Which point is corresponding to the reference point?
Reference image:
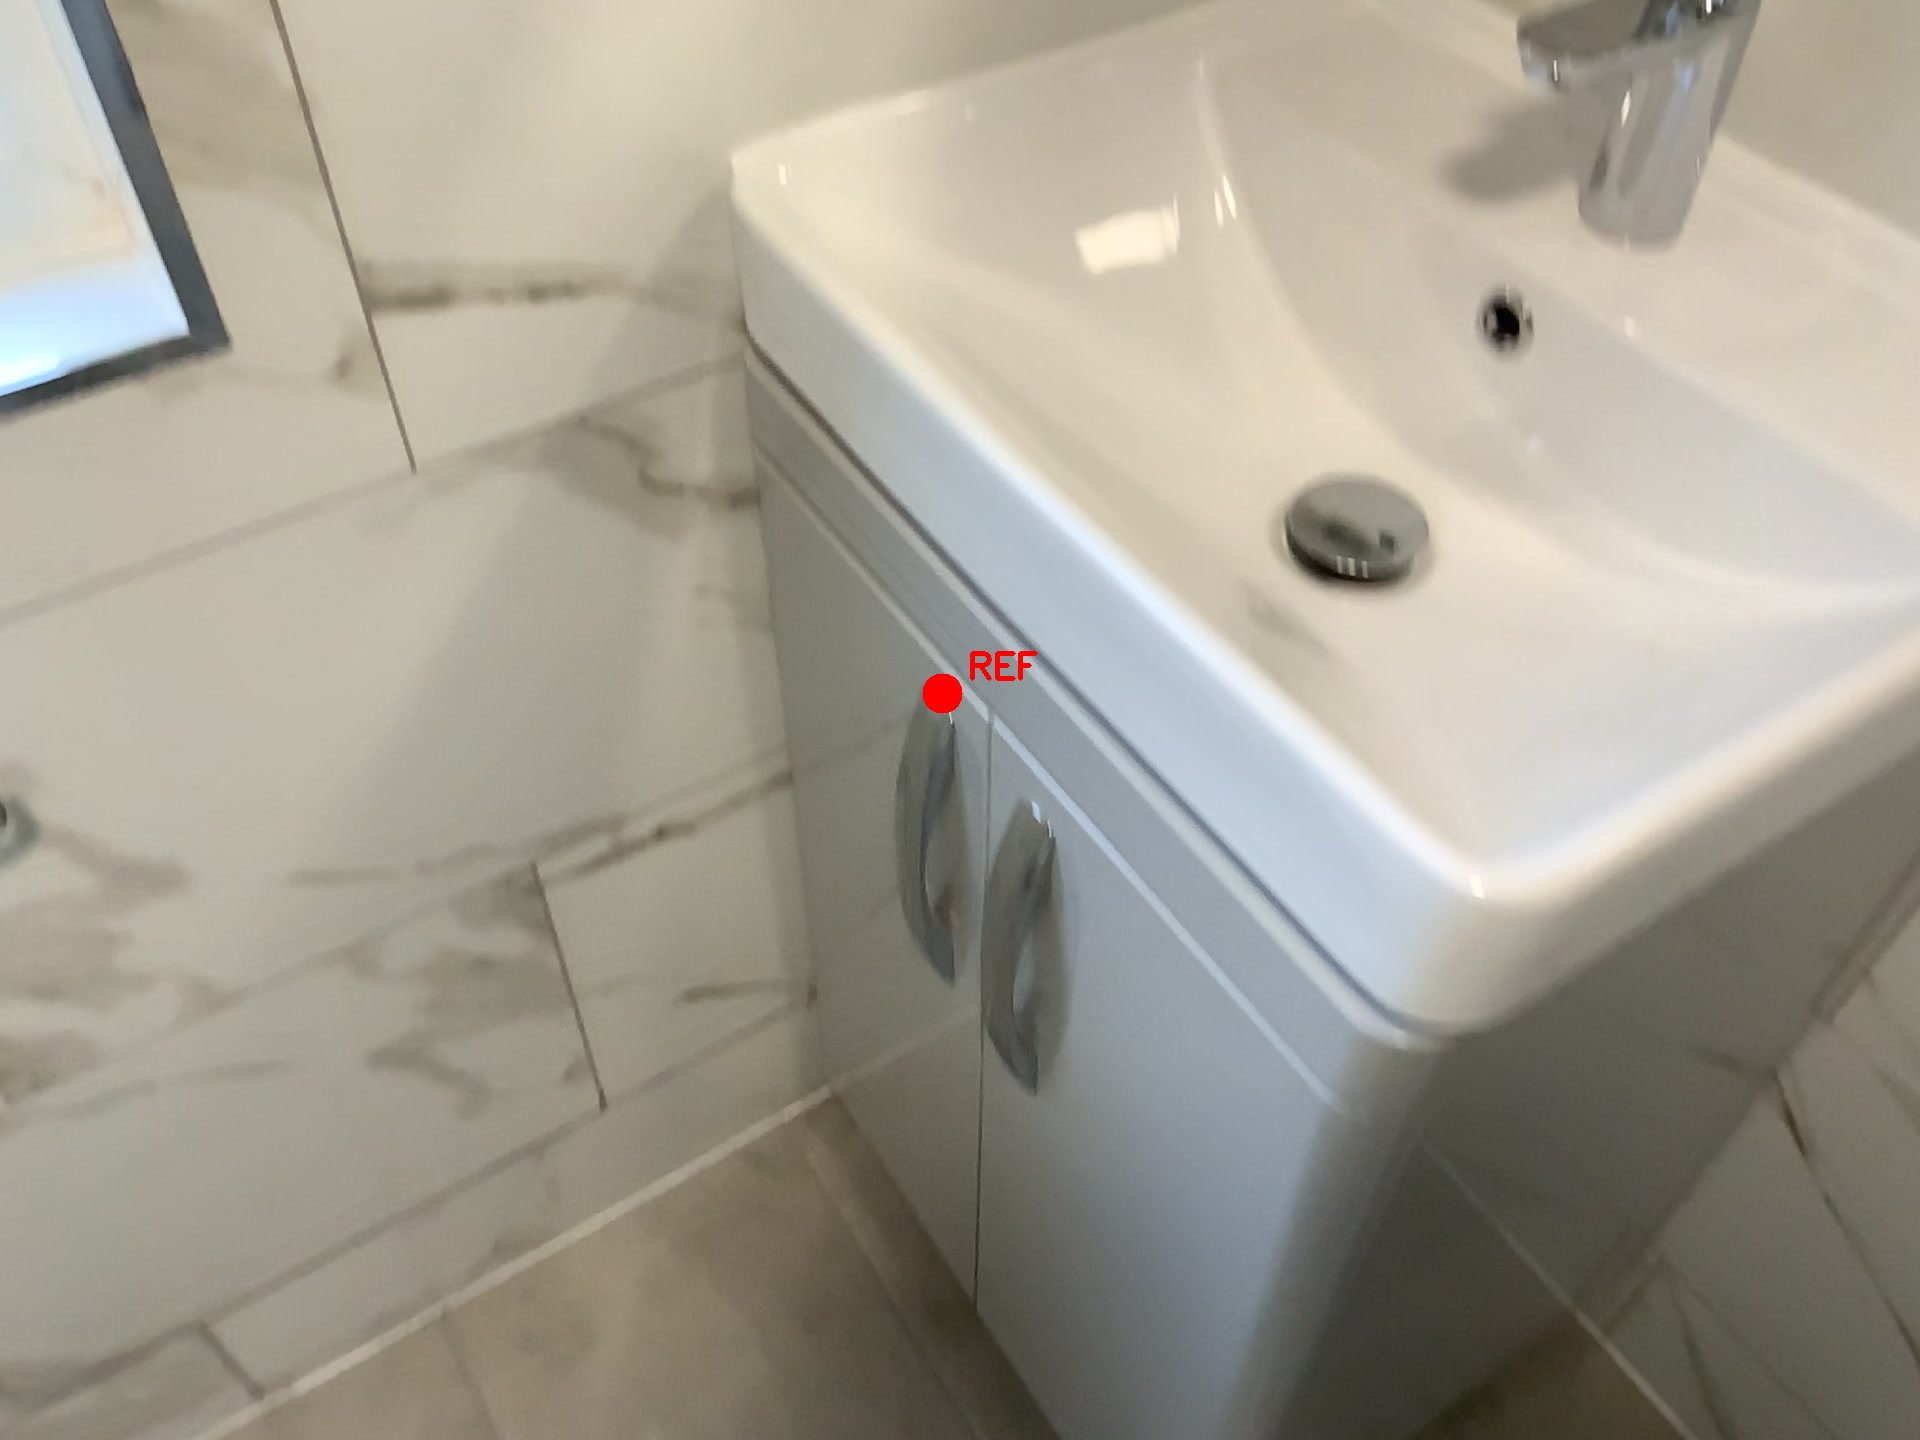
Option image:
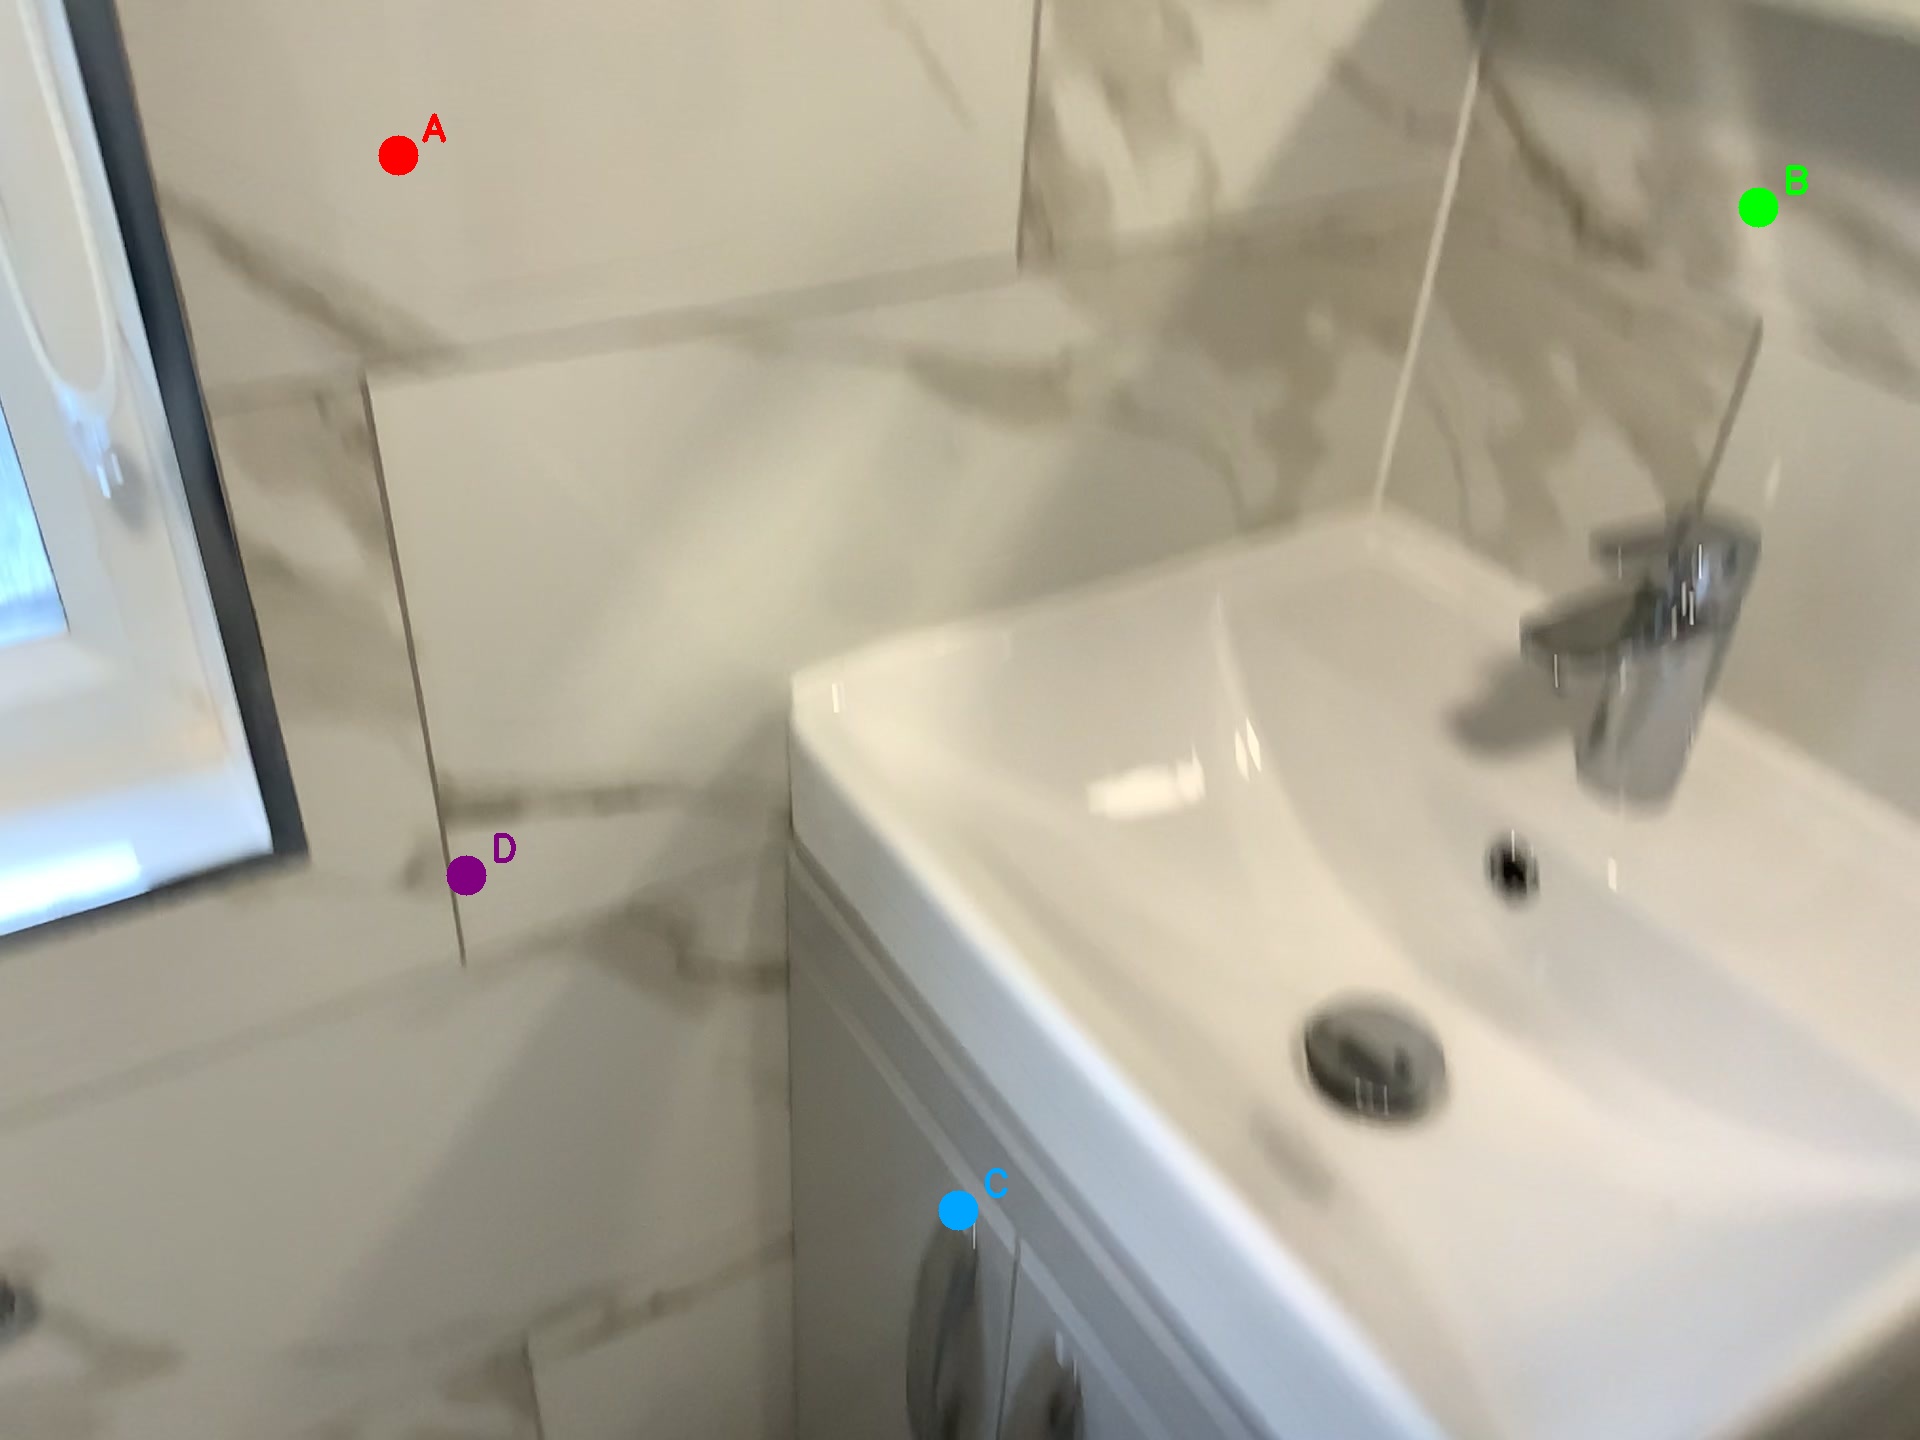
Choices:
Point A
Point B
Point C
Point D
Answer: (C)